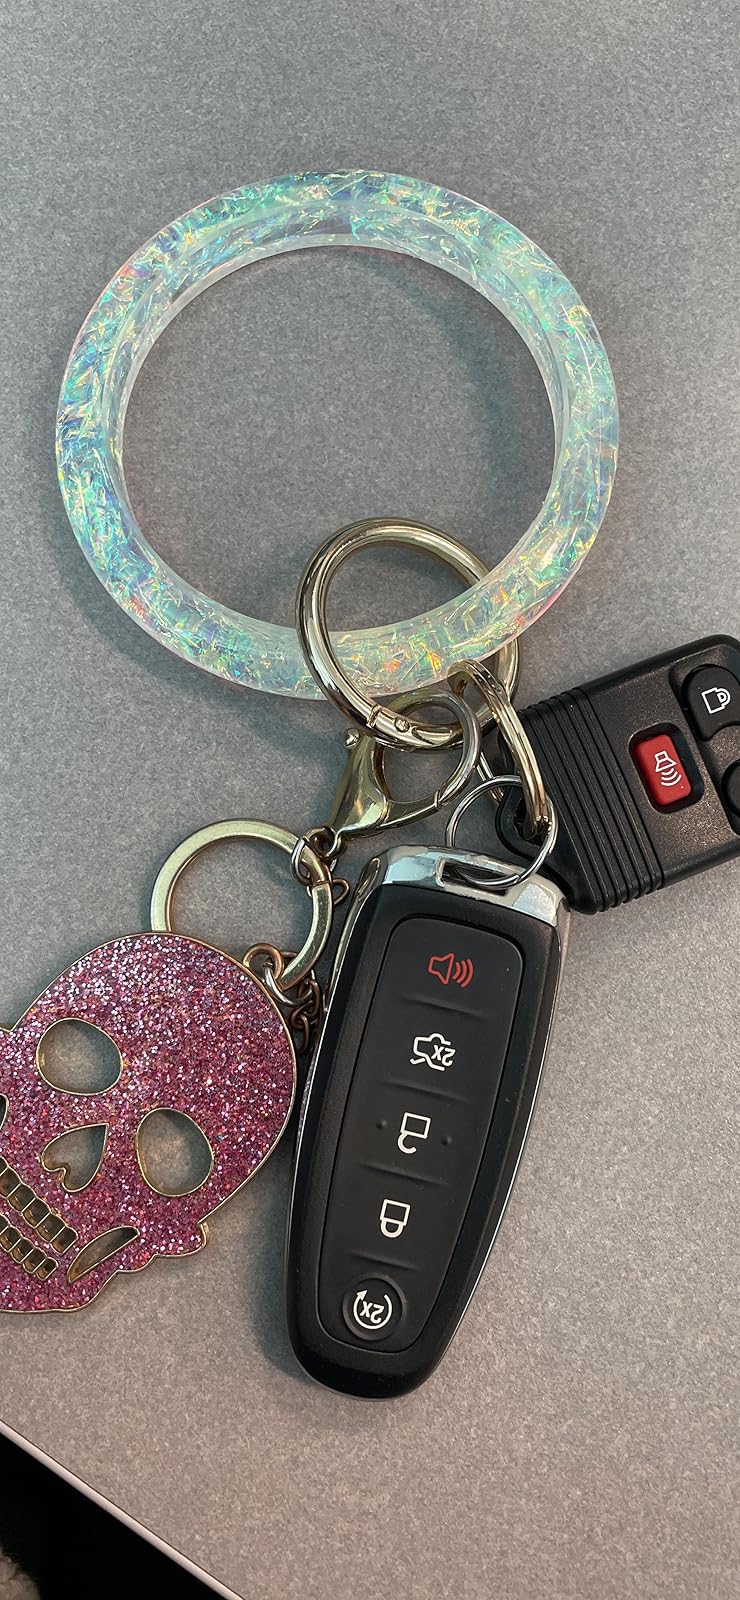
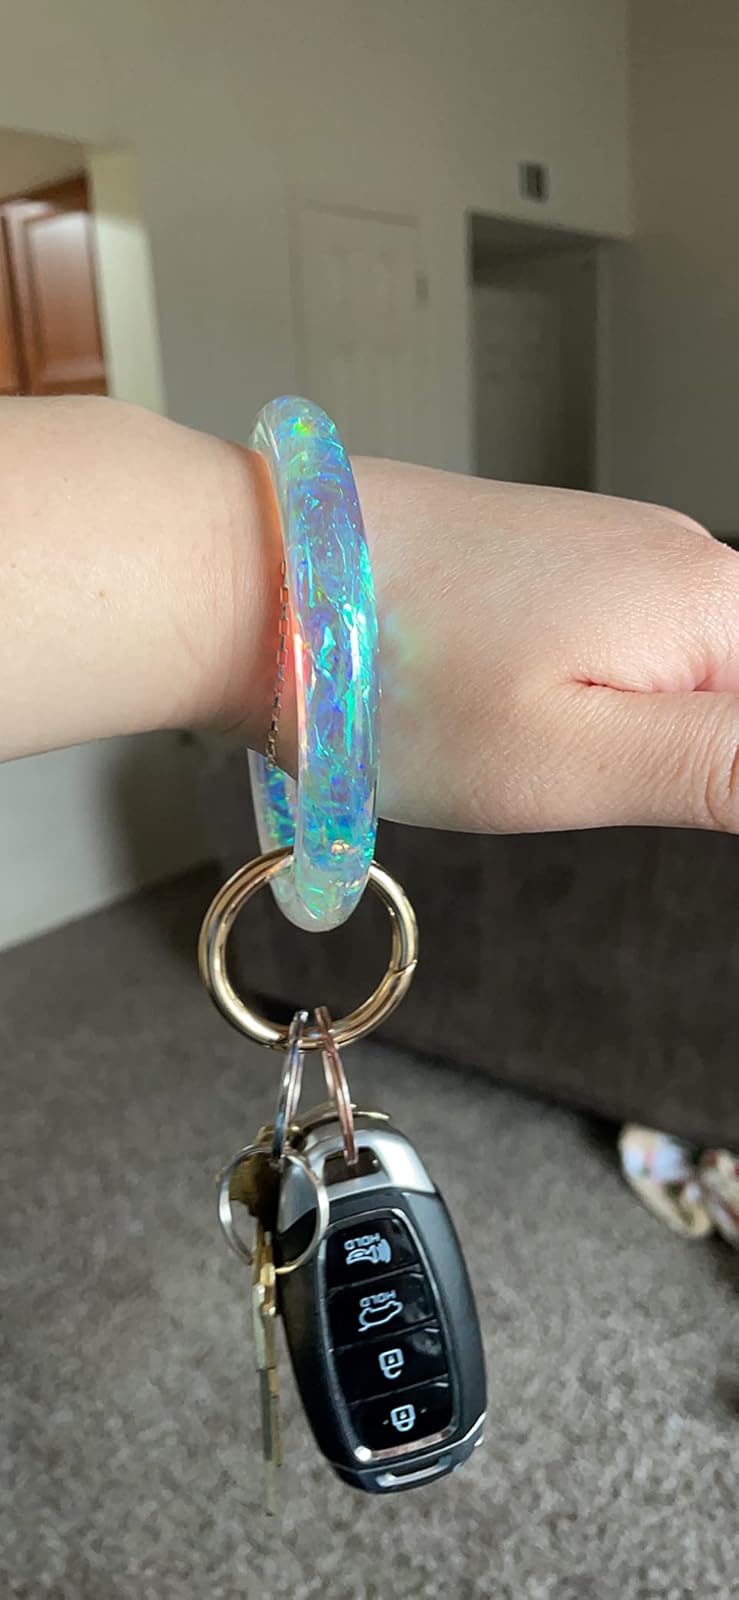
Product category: accessories_keychain
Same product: yes